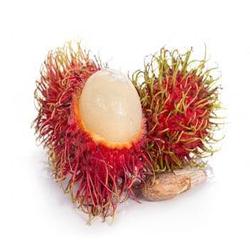
Label: Rambutan